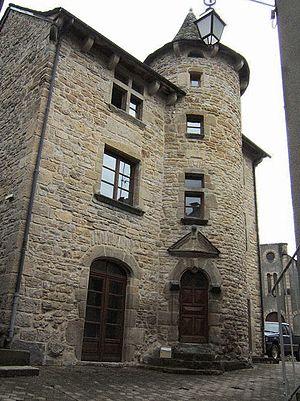
mairie de Bleymard
Le Bleymard est une ancienne commune française, située dans le département de la Lozère en région Occitanie. Elle fait partie depuis le 1ᵉʳ janvier 2017 de la commune nouvelle de Mont-Lozère-et-Goulet dont elle est le village principal, et la mairie de la nouvelle commune est au Bleymard.
Mont Lozère et Goulet est, depuis le 1ᵉʳ janvier 2017, une commune nouvelle française située dans le département de la Lozère en région Occitanie.